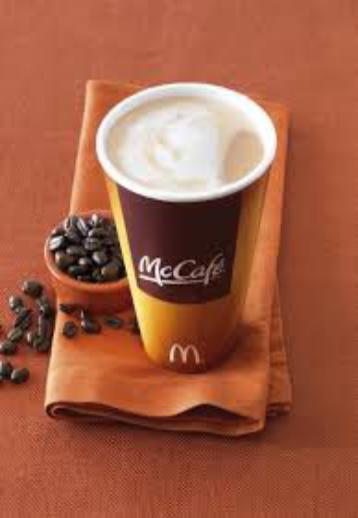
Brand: mccafe
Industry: Food